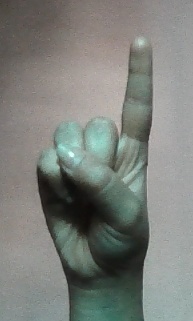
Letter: bb